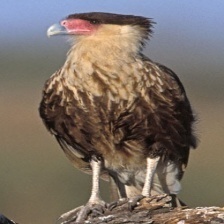
Species: CRESTED CARACARA
Scientific name: CARACARA CHERIWAY